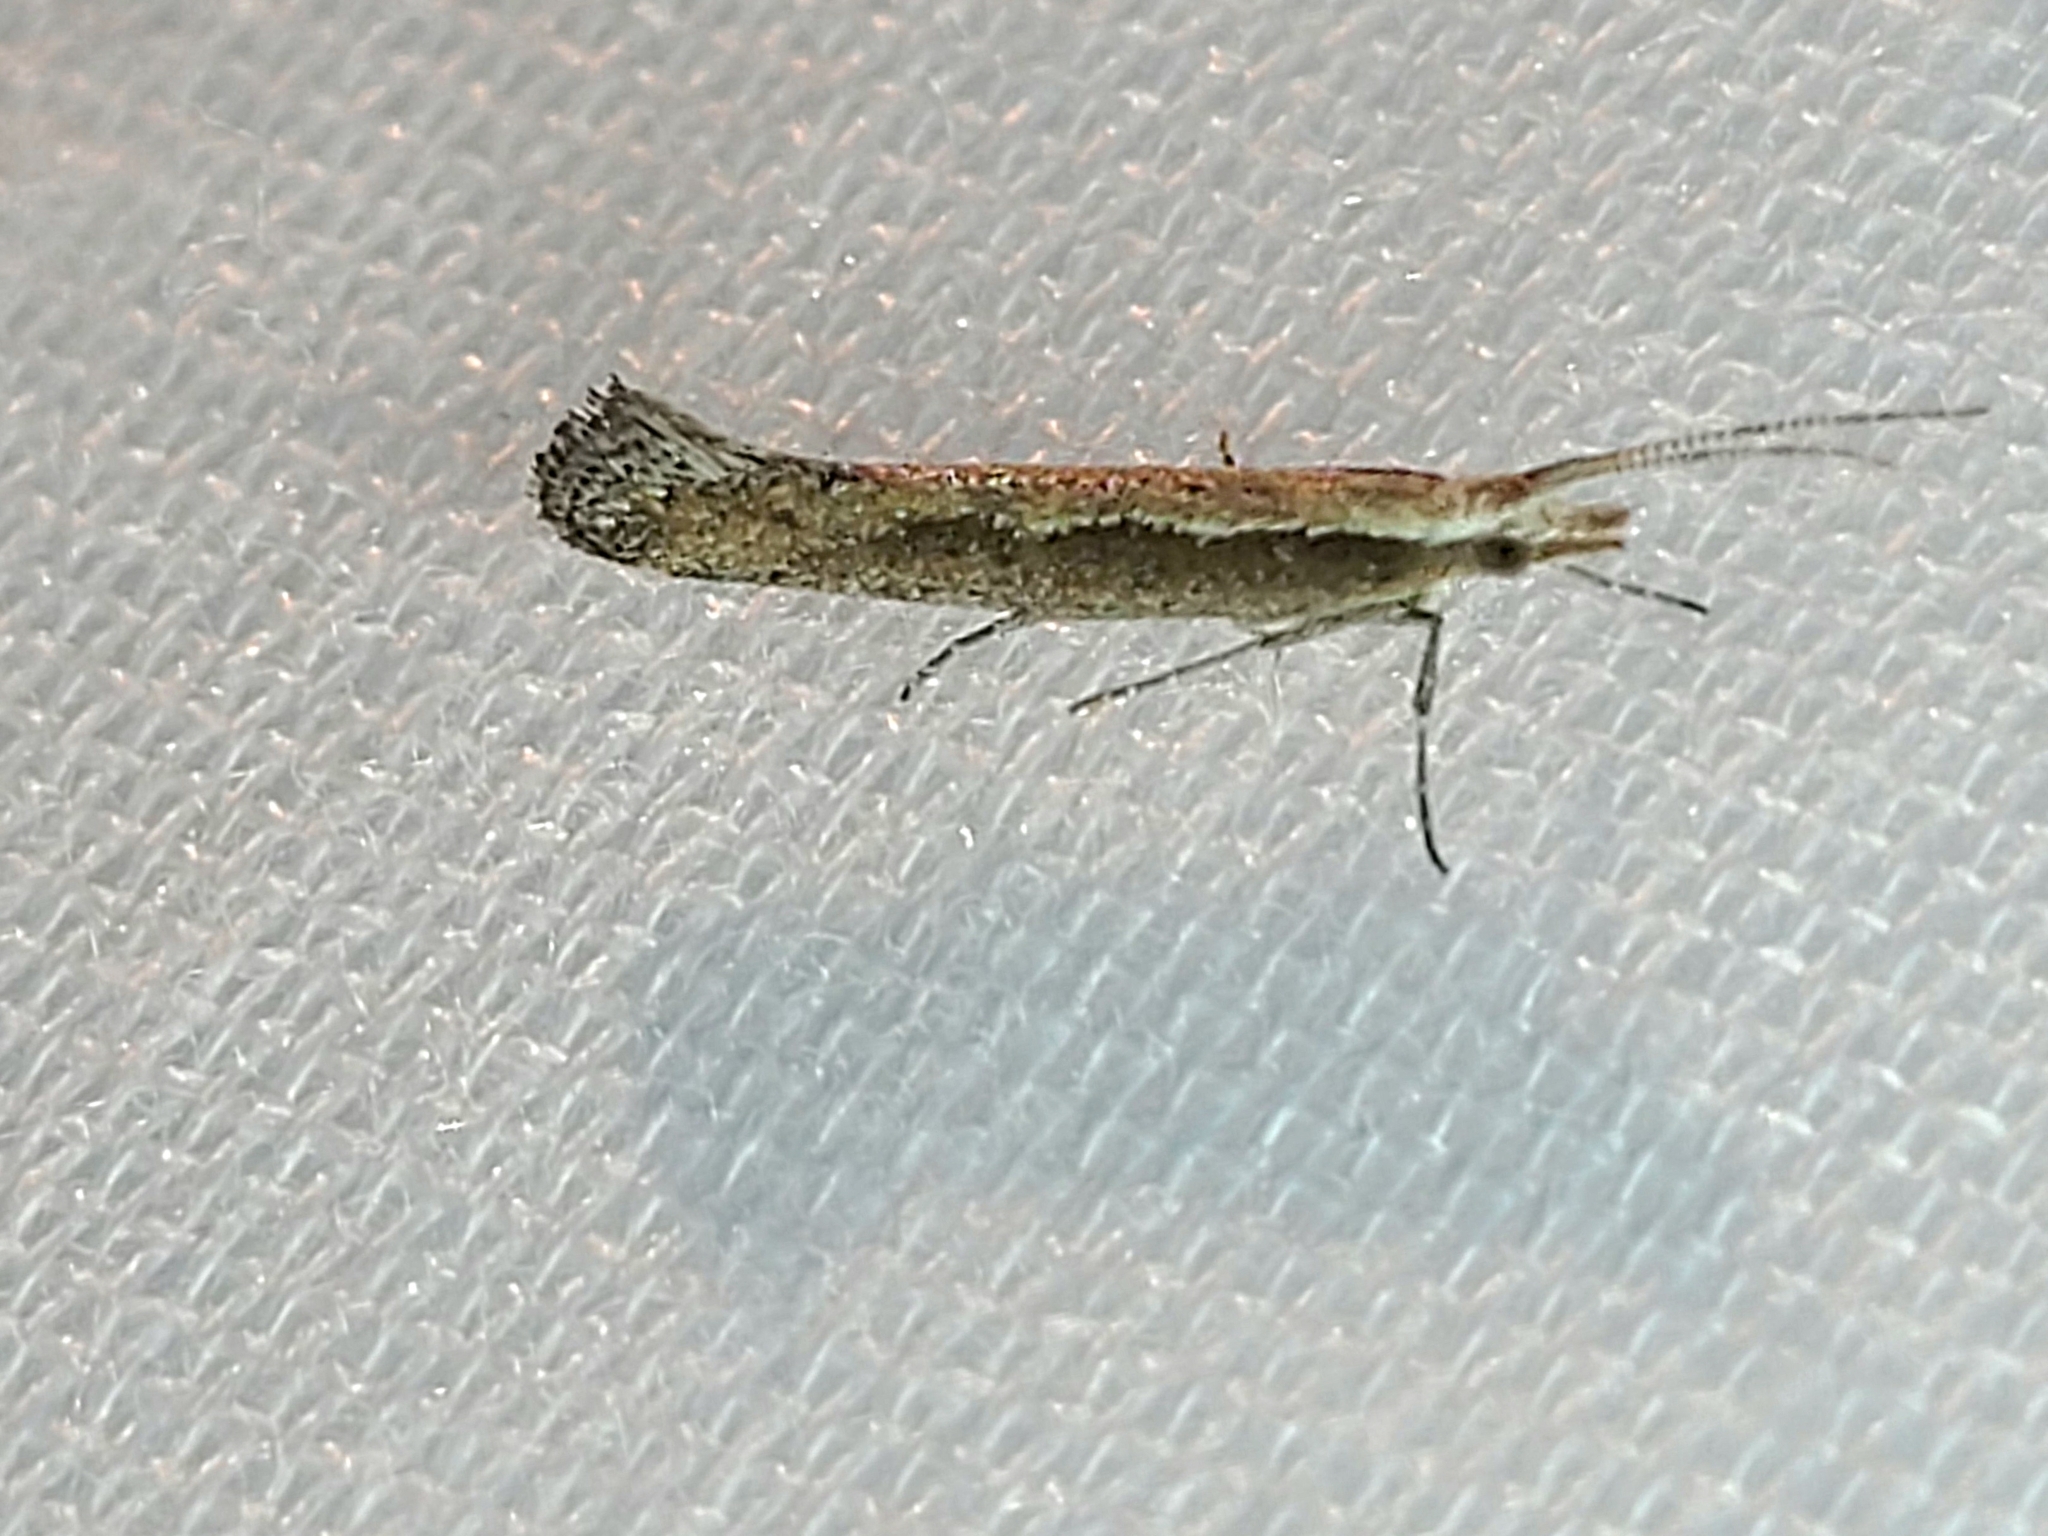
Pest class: diamondback_moth